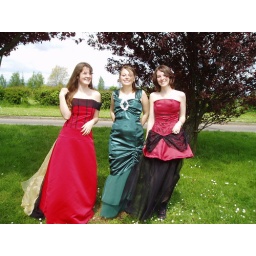
I made the red dress on the left for AS-level textiles. The other dresses were made by the other students in the class.